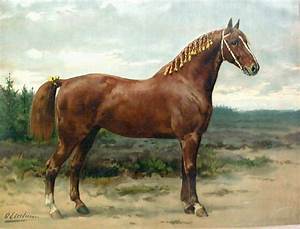
Label: cavallo